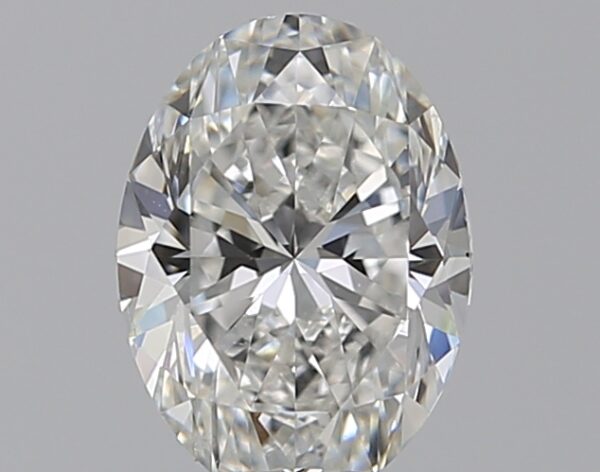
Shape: oval
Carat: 0.8
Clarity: VS2
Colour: F
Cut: VG
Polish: EX
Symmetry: VG
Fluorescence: N
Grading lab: GIA
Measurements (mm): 6.9 x 5.07 x 3.32